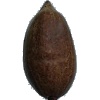
Label: nut_pecan